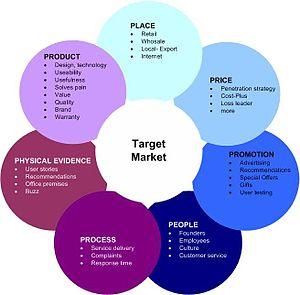
Le marketing mix ou mix marketing ou mix est, en marketing management opérationnel, l'ensemble des domaines opérationnels dans lesquels il faut élaborer des stratégies.